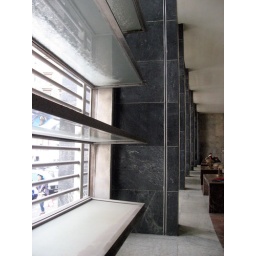
Post and Telegraph Building, Piazza Matteotti, 1928-36 by Giuseppe Vaccaro. Interior with u-shaped marble tables and copper desk lights designed by Vaccaro.